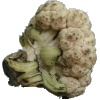
Label: Cauliflower 1